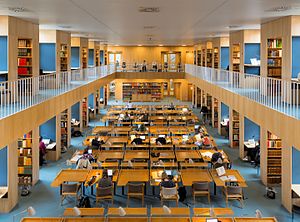
Statsbiblioteket
Statsbiblioteket - Den klassiske læsesal
Statsbiblioteket læsesalen
Statsbiblioteket blev etableret i 1902 og virkede under det navn som universitetsbibliotek for Aarhus Universitet, som nationalbibliotek samt som Overcentral for folkebibliotekerne. Biblioteket betjente forskere, studerende og lånere fra folkebibliotekerne og bedrev biblioteksfaglig forskning. Fra 2017 er Statsbiblioteket og Det Kongelige Bibliotek fusioneret under det fælles navn Det Kgl. Bibliotek.